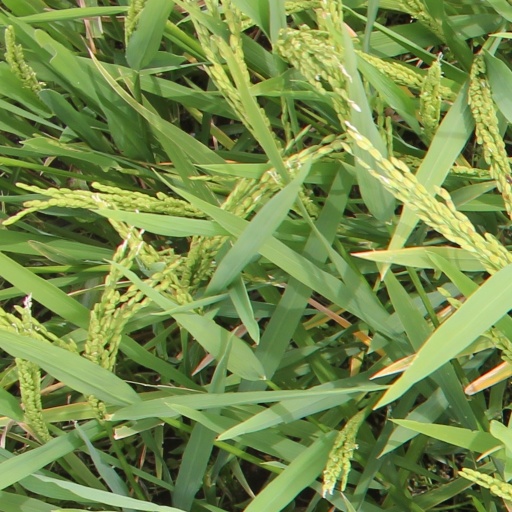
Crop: rice